Thierry Frémont

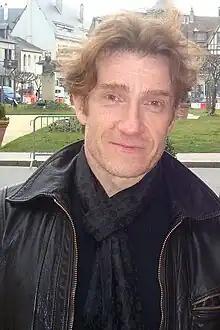
Frémont in 2010

Thierry Frémont (born 24 July 1962) is a French actor. He has appeared in more than 60 films and television shows since 1984. He starred in the 1991 film "Fortune Express", which was entered into the 41st Berlin International Film Festival.